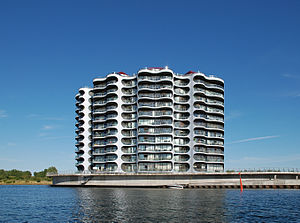
Metropolis (byggeri)
Metropolis
Beboelsesbygningen Metropolis på Sluseholmen i København.
Metropolis er et futuristisk lejlighedskompleks fra 2008 beliggende i kvarteret Sluseholmen i Københavns Sydhavn. Bygningen ligger på en kunstig halvø og er omgivet af Teglværksløbet og Sluseløbet.